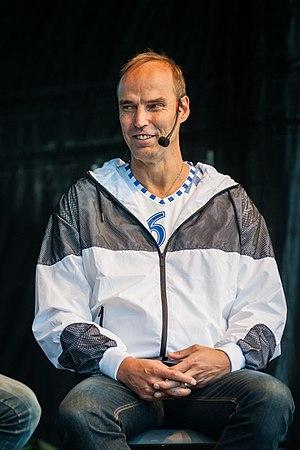
Pekka Markkanen, né le 28 mai 1967, à Pori, en Finlande, est un ancien joueur de basket-ball finlandais. Il évolue au poste de pivot.